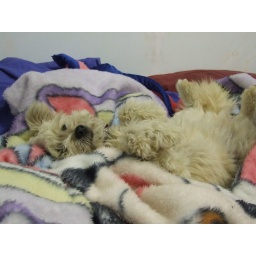
Gaspode tries to make himself as cute as possible so that he doesn't get sent to bed in the laundry...